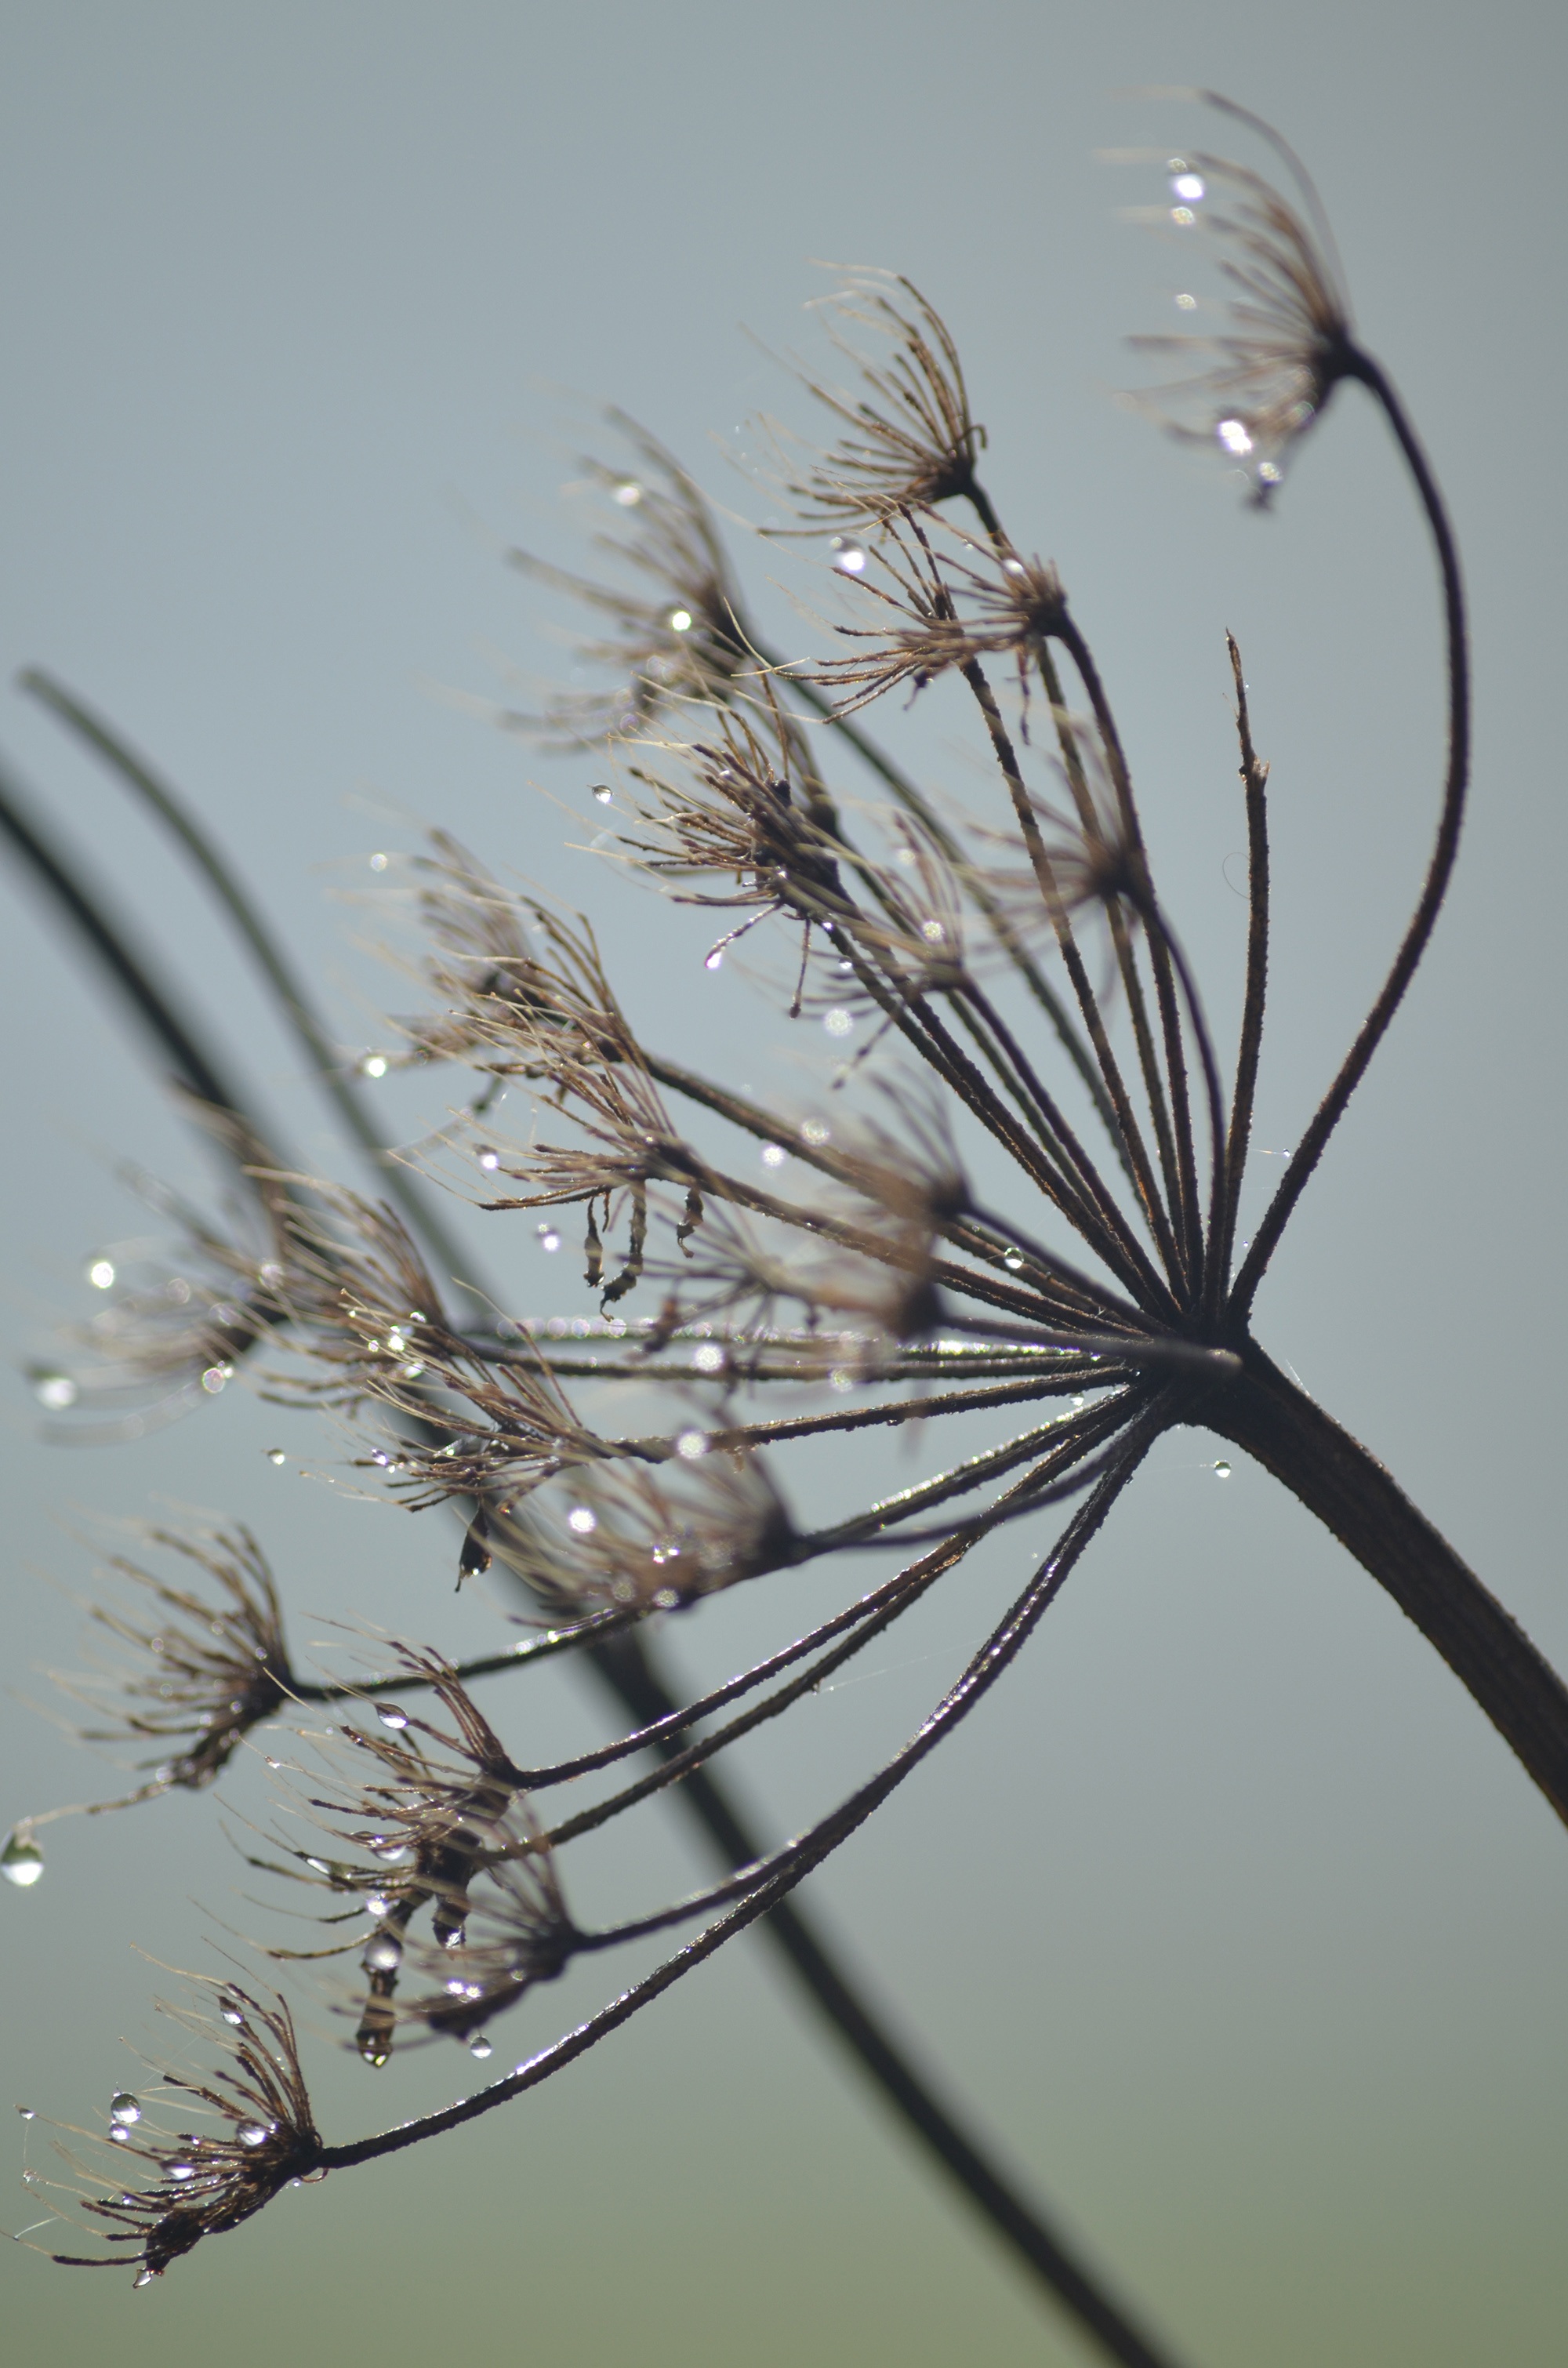
branch, plant, leaf, flower, autumn, close, flora, drip, twig, close up, transition, drop of water, morgentau, macro photography, beaded